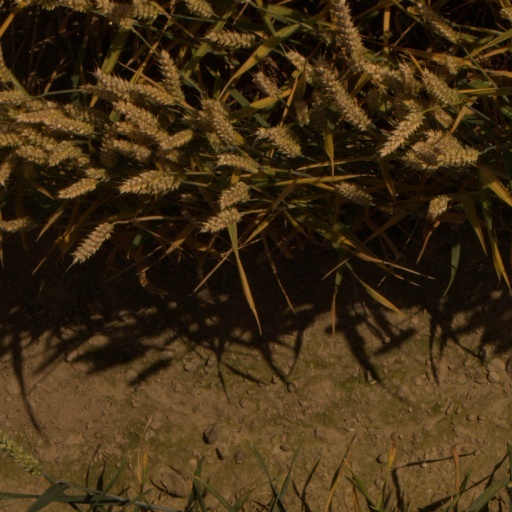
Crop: wheat